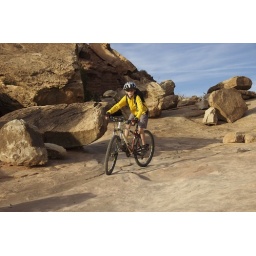
Quinn makes his way down Klondike Bluffs past dinosaur tracks in the sand stone